Optical disc packaging

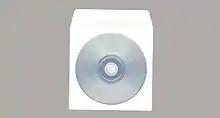
Paper sleeve

The simplest, least expensive package is a paper envelope. More expensive versions add a transparent window to the envelope allowing the disc label to be seen. The envelope can also be made out of spun-bonded polyethylene (trade-named Tyvek) which is stronger and lighter than paper and is resistant to moisture.